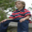
Label: boy